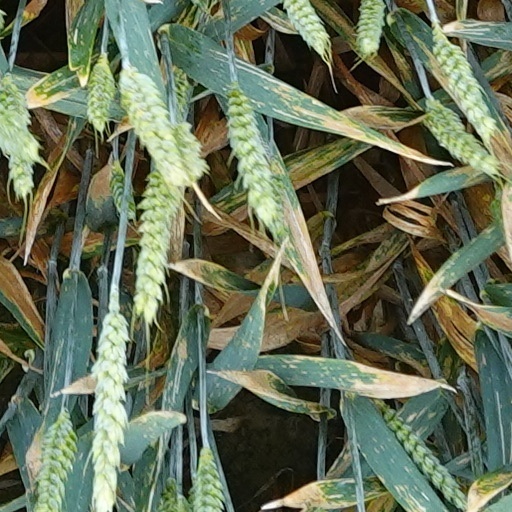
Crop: wheat